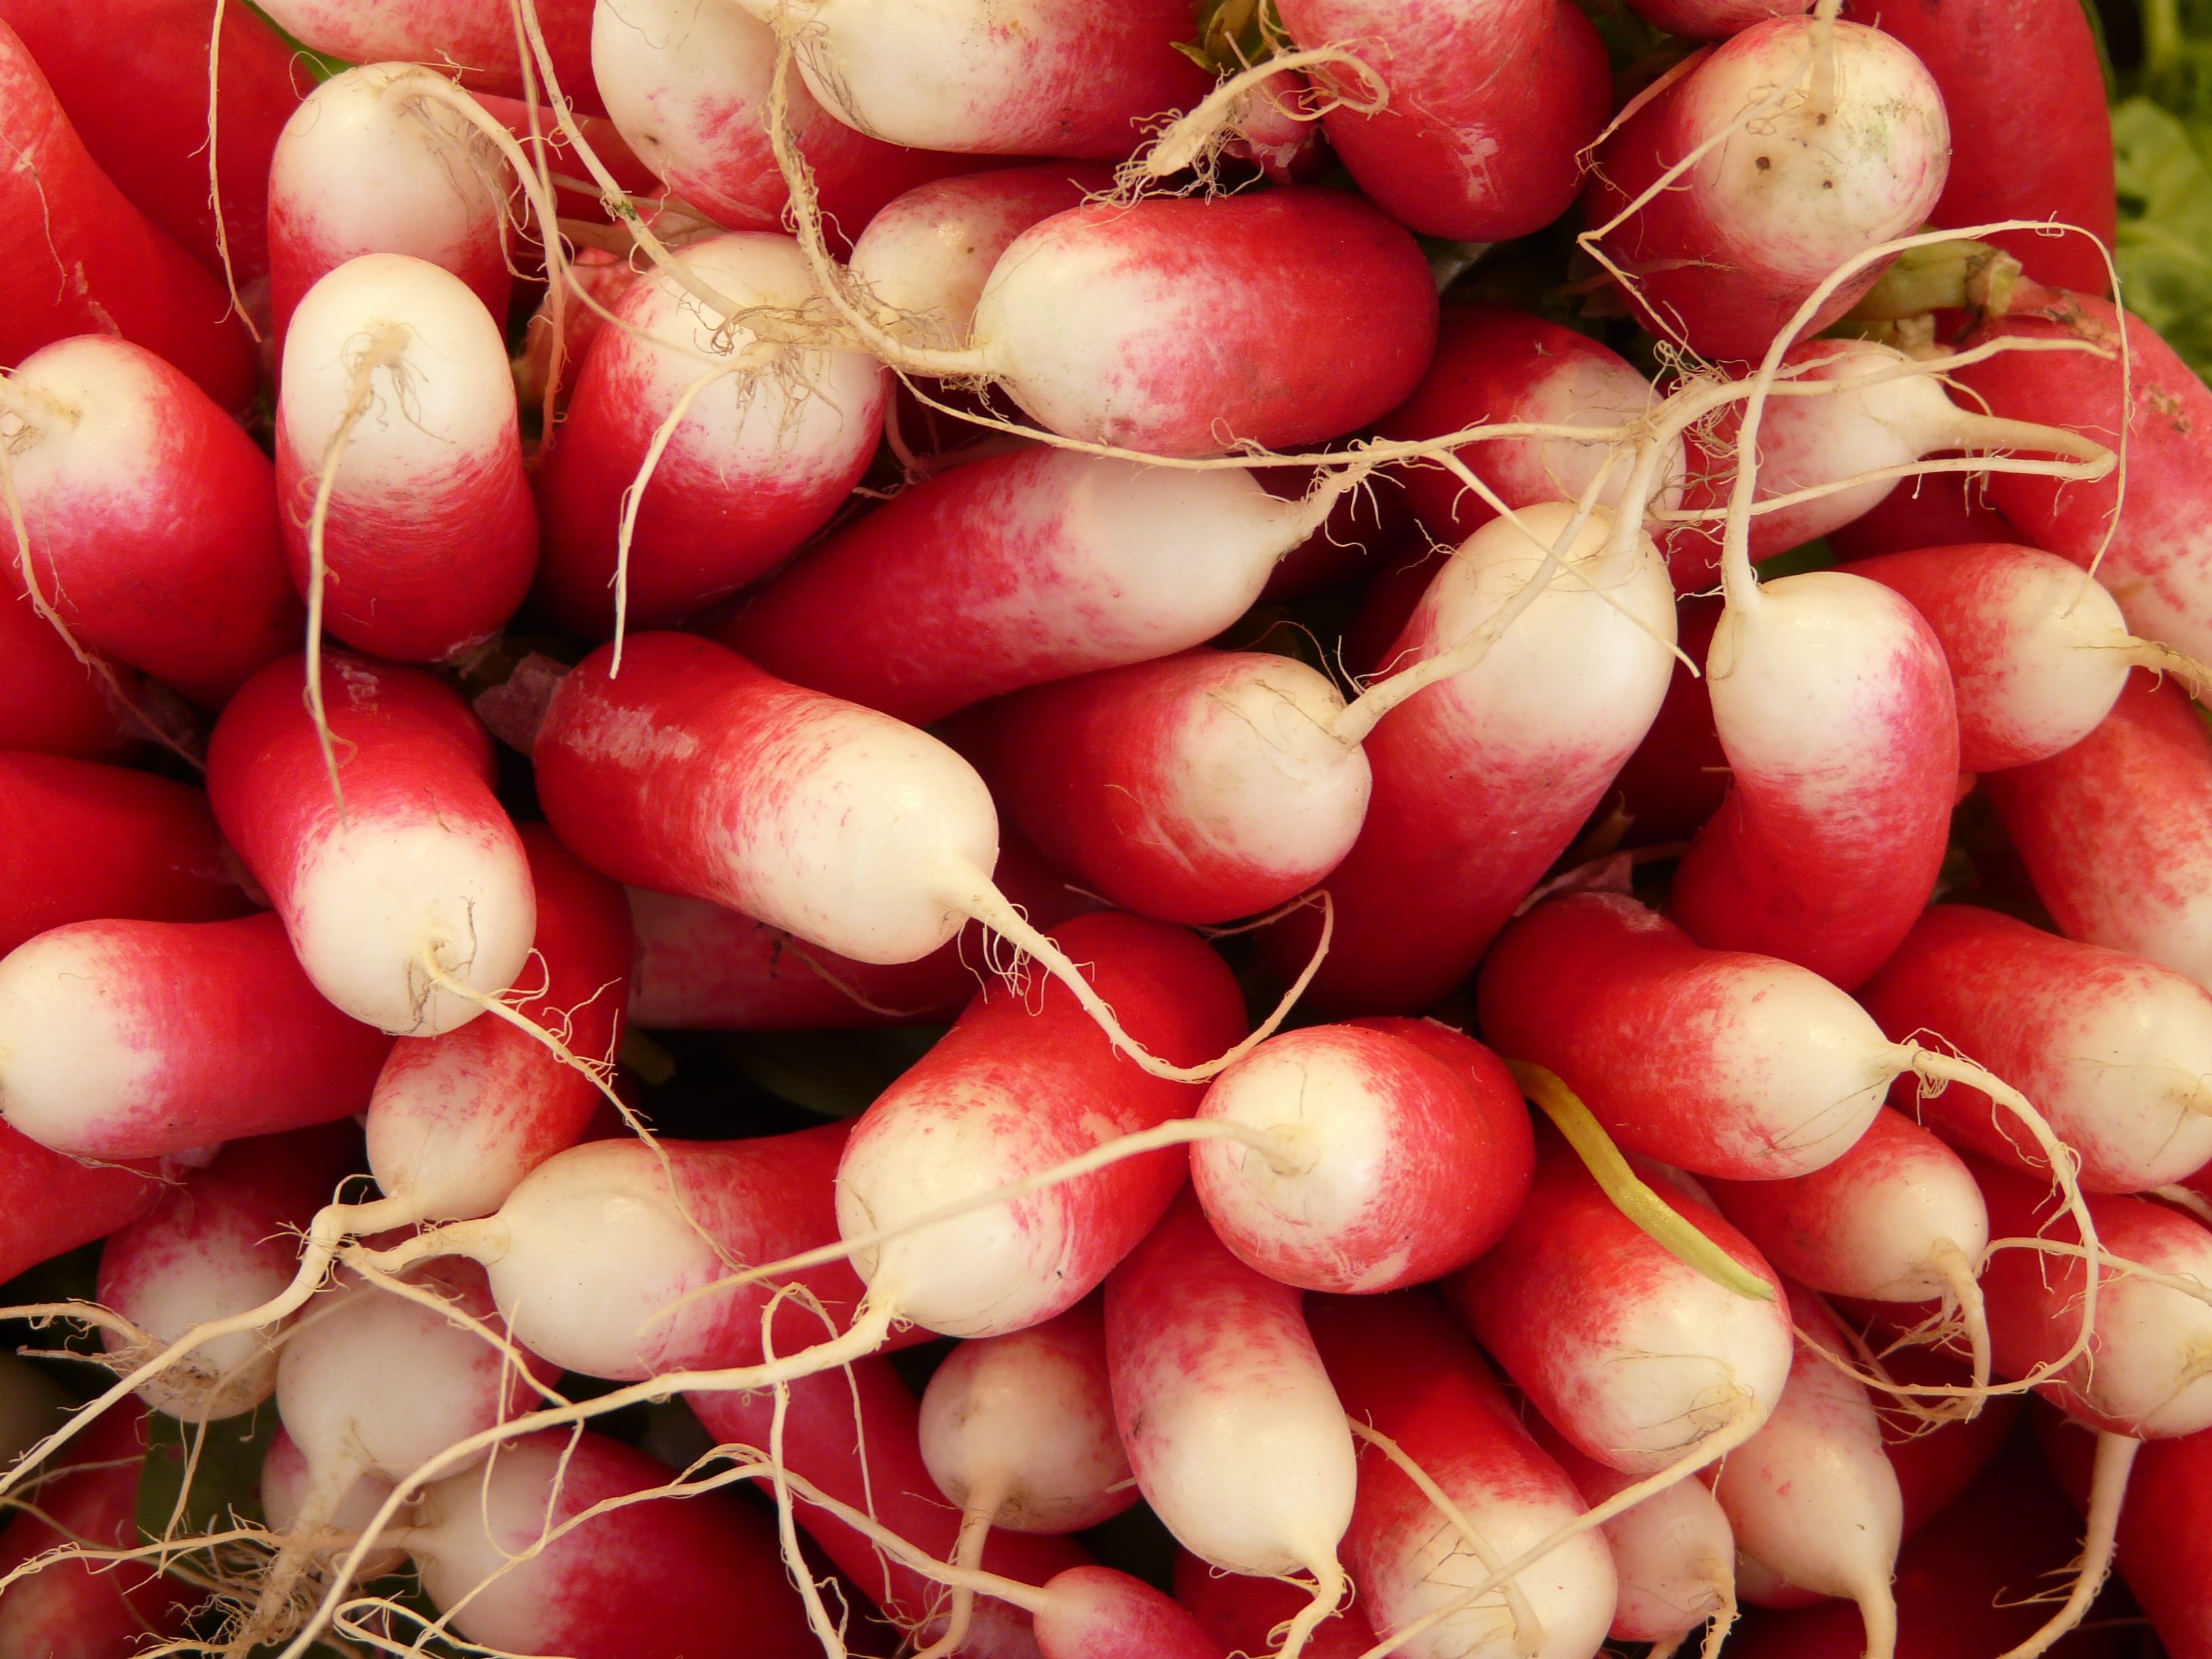
food, red, produce, vegetable, healthy, radish, vegetables, vitamins, radishes